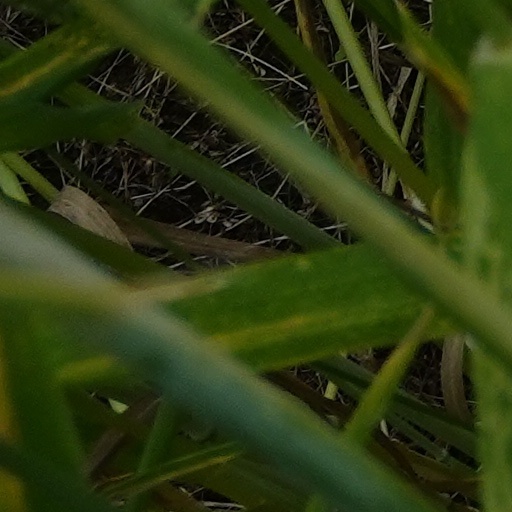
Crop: wheat